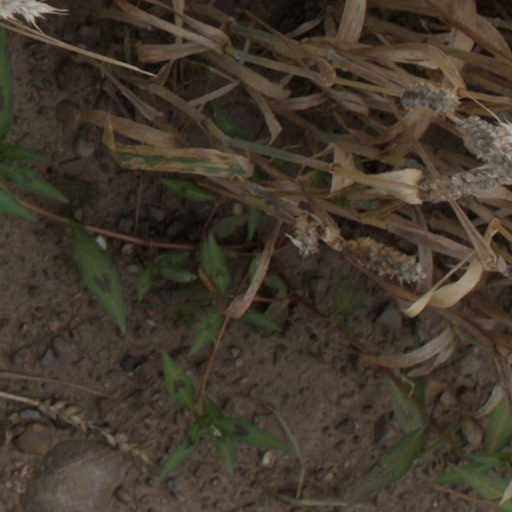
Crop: wheat